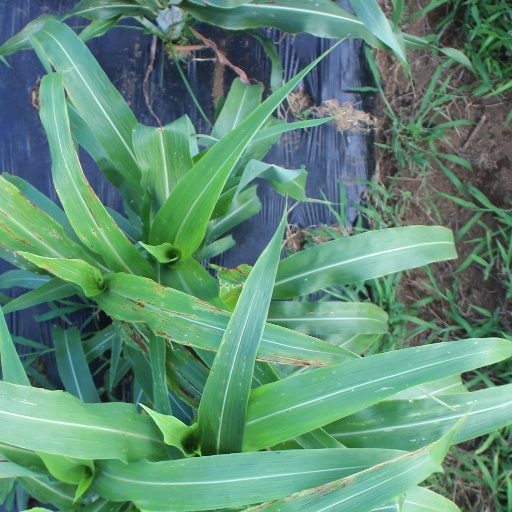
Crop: sorghum